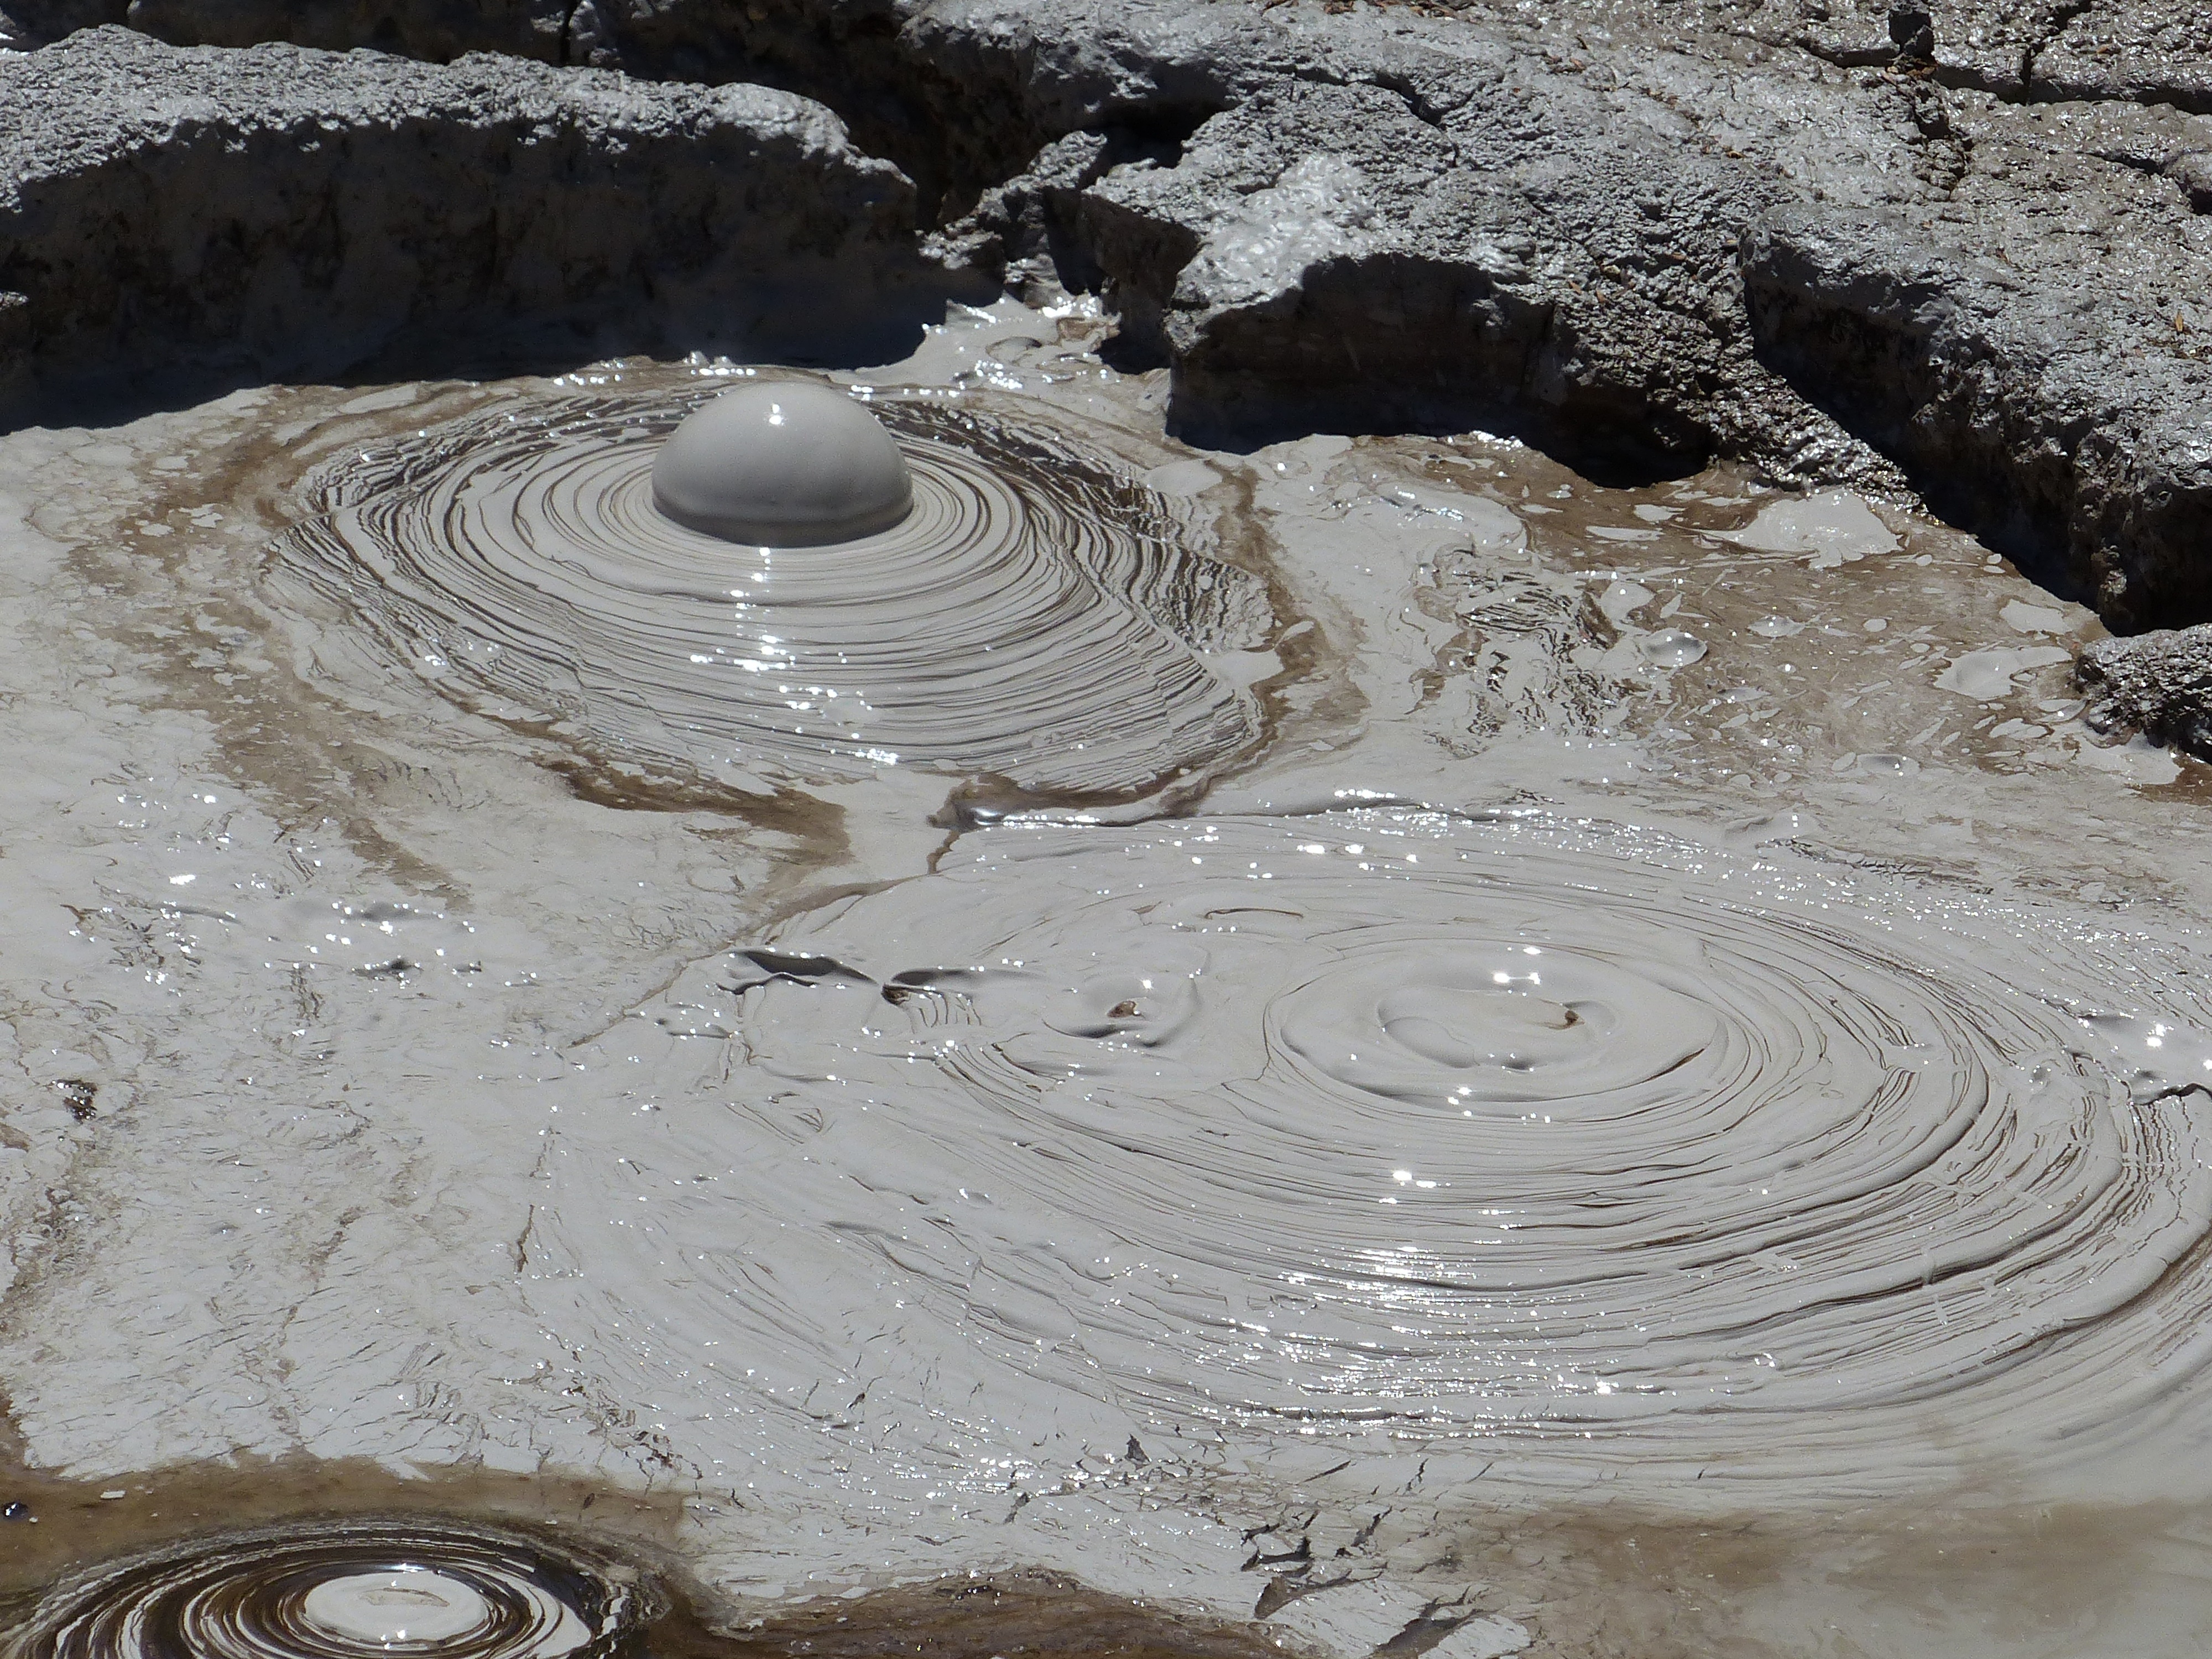
water, nature, sand, rock, snow, texture, mud, volcano, soil, material, grey, geology, ancient history